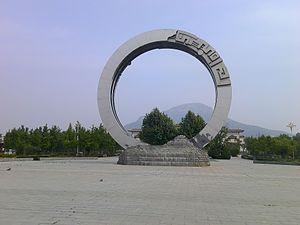
Le xian de Dongping est un district administratif de la province du Shandong en Chine. Il est placé sous la juridiction de la ville-préfecture de Tai'an. Il est bordé à l'Ouest par le Fleuve Jaune, tandis qu'un de ses affluents, la rivière Daqing, le parcours d'Est en Ouest, après avoir traversé le lac Dongping.